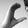
ASL letter: C